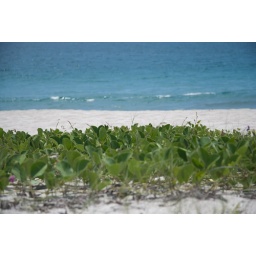
The beach with a ground covering plant that would point its leaves towards the sun. Photo by Kristin